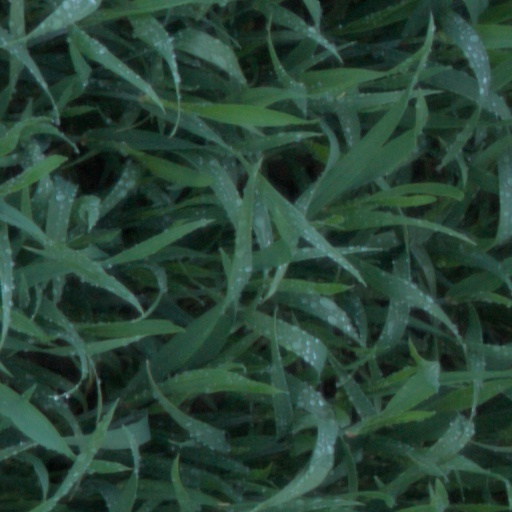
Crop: wheat